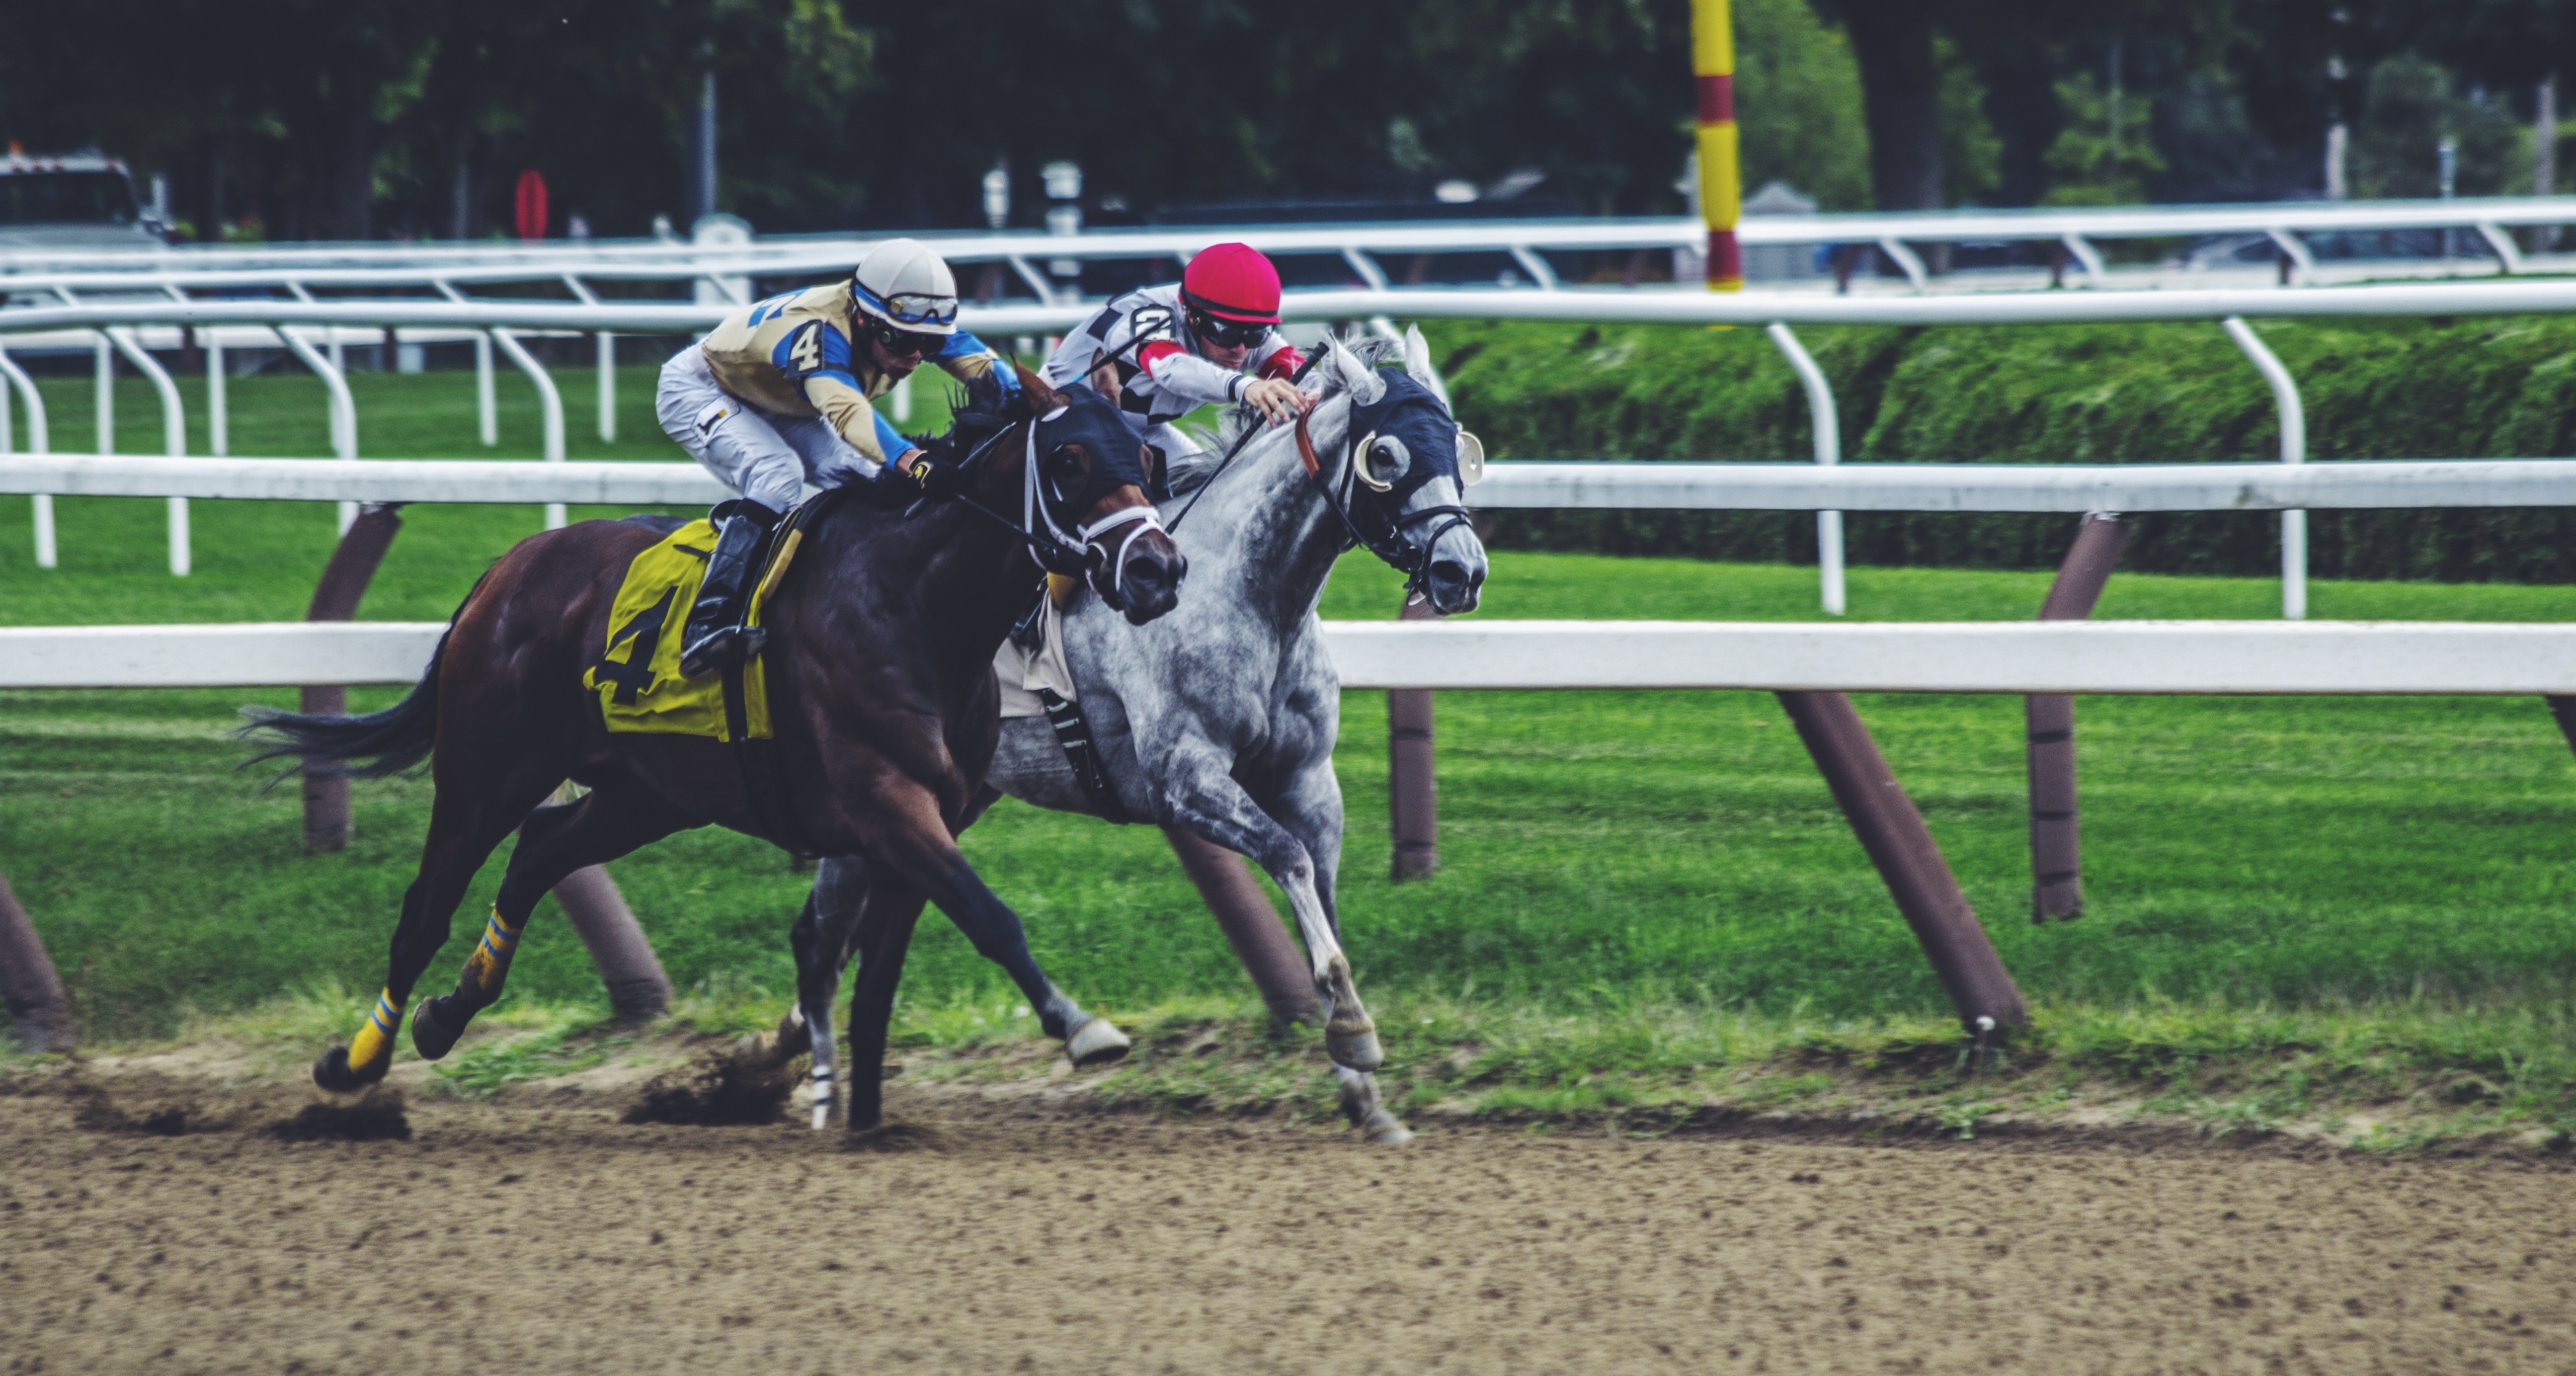
horse, stallion, race, horse riding, sports, racing, mare, jockey, race track, rodeo, western riding, equestrianism, horse racing, eventing, barrel racing, horse like mammal, animal sports, english riding, equestrian sport, horse trainer